Mary G. Burdette

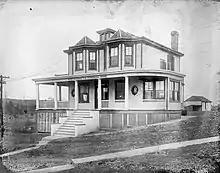
Mary G. Burdette Memorial Home, the National Training School for Women and Girls, glass negative

The Mary G. Burdette Memorial Home, a gift of the Women's Baptist Missionary Society, was used as the National Training School for Girls in Washington.